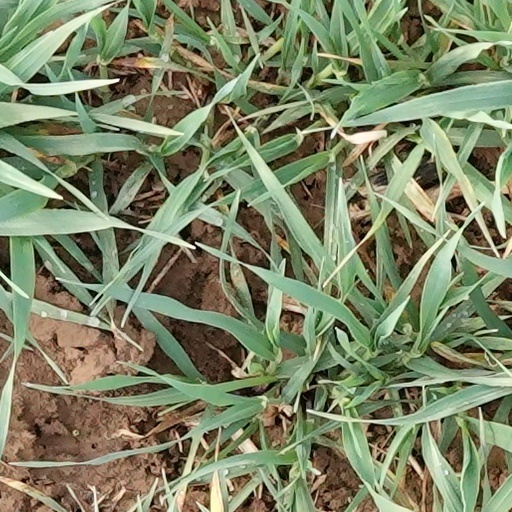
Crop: wheat